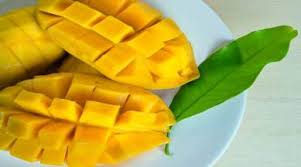
Label: Mango